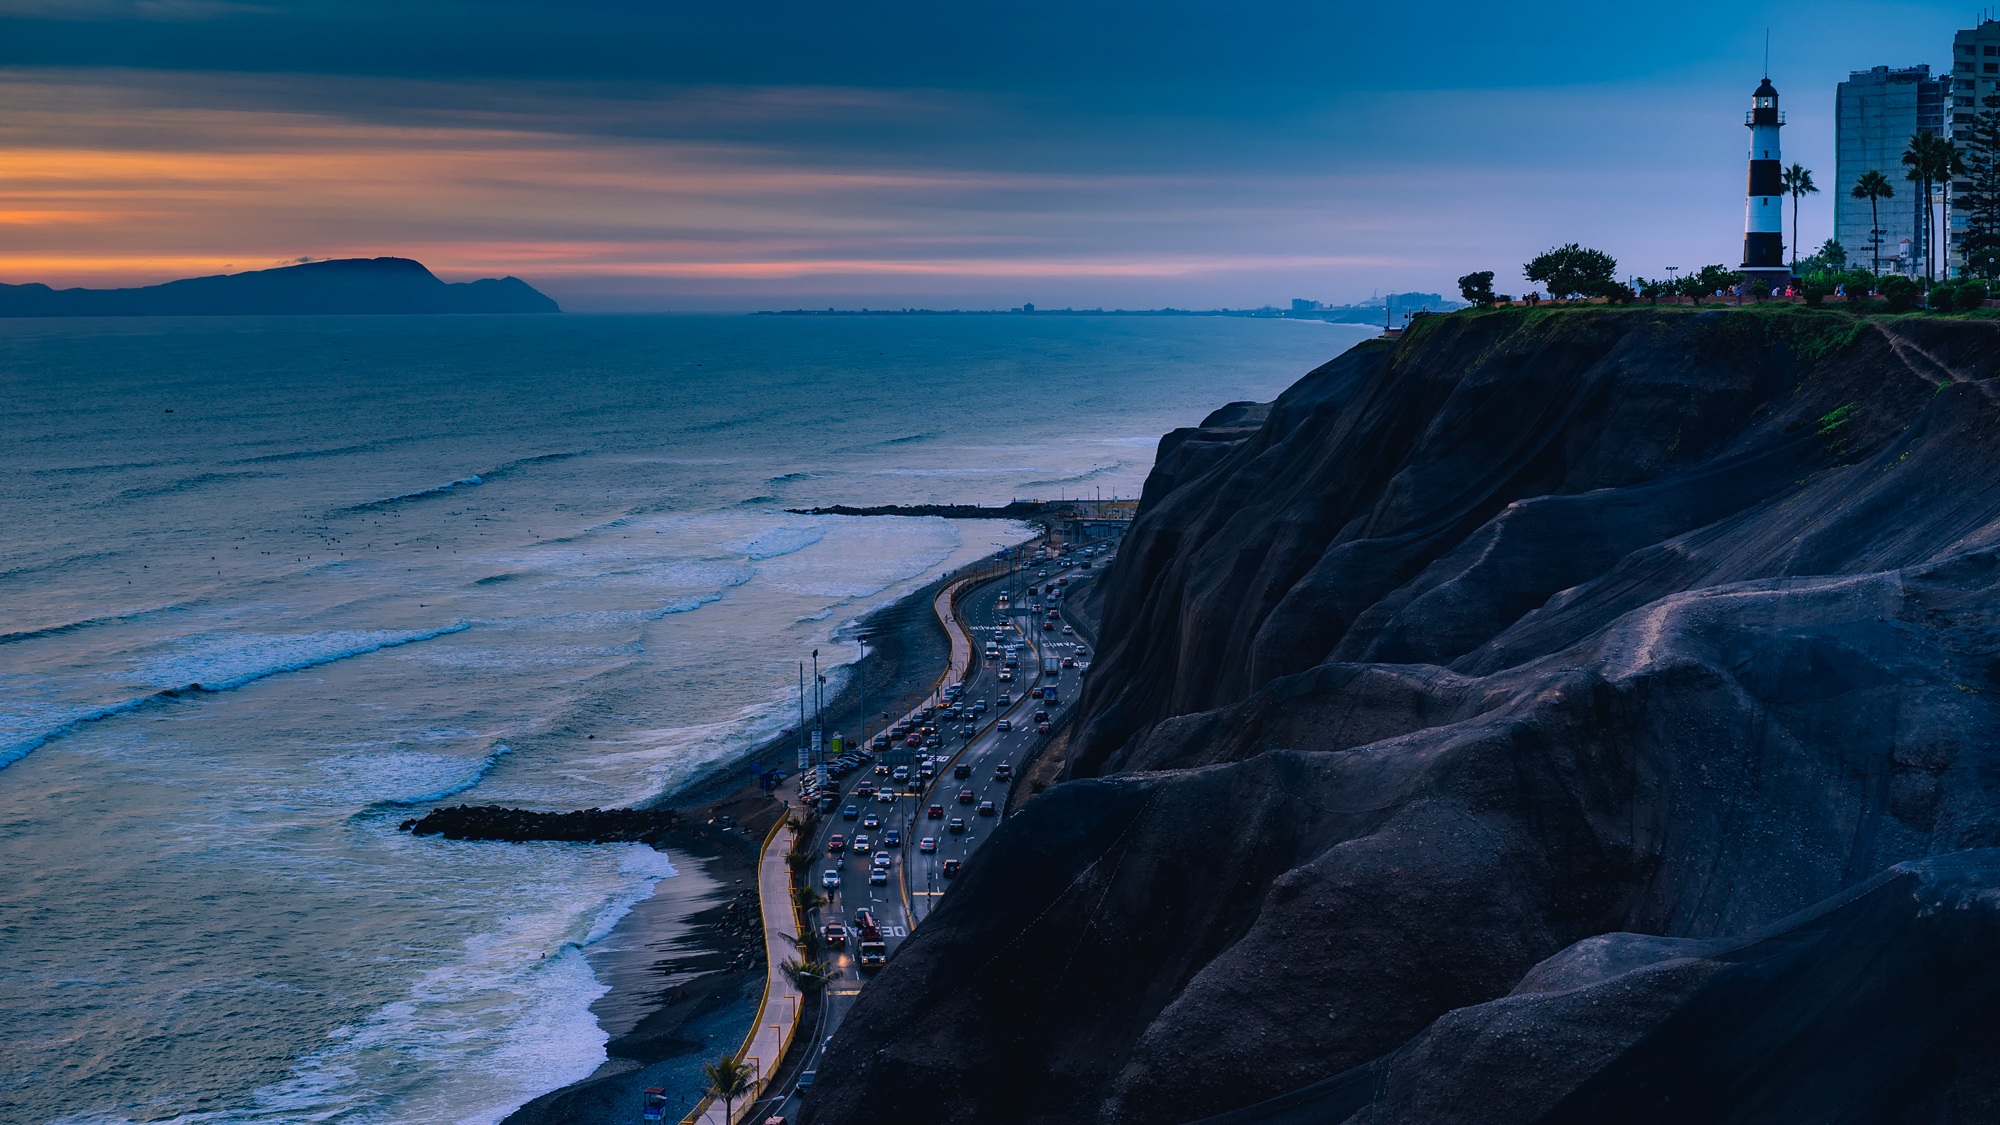
sea, coast, water, nature, rock, ocean, horizon, cloud, lighthouse, sky, sunrise, sunset, morning, shore, wave, dawn, panorama, cliff, dusk, evening, reflection, tower, bay, rocky, terrain, peru, body of water, outdoors, hdr, clouds, mountains, beautiful, cape, wind wave